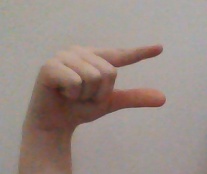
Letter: dal